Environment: real
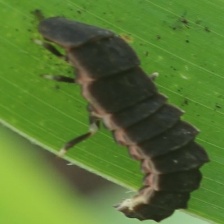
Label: fall_armyworm